Murchison, Victoria

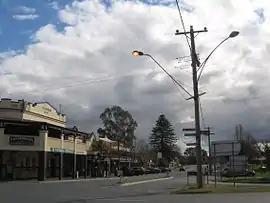
Main street

Murchison is a town located on the Goulburn River in Victoria, Australia. Murchison is located 167 kilometres from Melbourne and is just to the west of the Goulburn Valley Highway between Shepparton and Nagambie. The surrounding countryside contains orchards, vineyards and dairy farms. At the , Murchison had a population of 925.